732nd Airlift Squadron

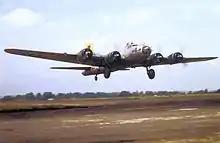
94th Group B-17 taking off from RAF Bury St Edmunds

The squadron began assembling at RAF Earls Colne in mid May, but Eighth Air Force decided to transfer its new Martin B-26 Marauder units from VIII Bomber Command to VIII Air Support Command and concentrate them on bases closer to the European continent. As a result, the 323d Bombardment Group moved to Earls Colne on 14 June, forcing the 94th Group and its squadrons to relocate to RAF Bury St. Edmunds, which would be its combat station for the rest of the war. It flew its first combat mission (and what would be its only mission from Earls Colne) on 13 June against the airfield at Saint-Omer, France. Until the end of the war, the squadron participated in the strategic bombing campaign against Germany. It attacked port facilities at Saint Nazaire, shipyards at Kiel, an aircraft plant at Kassel, oil facilities at Merseburg and ball bearing facilities at Eberhausen.